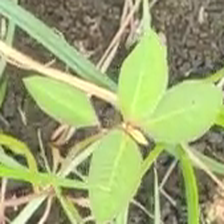
Weed species: Moti_dudhi(Euphorbia_geneculata_L)